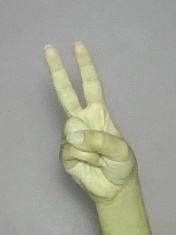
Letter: taa